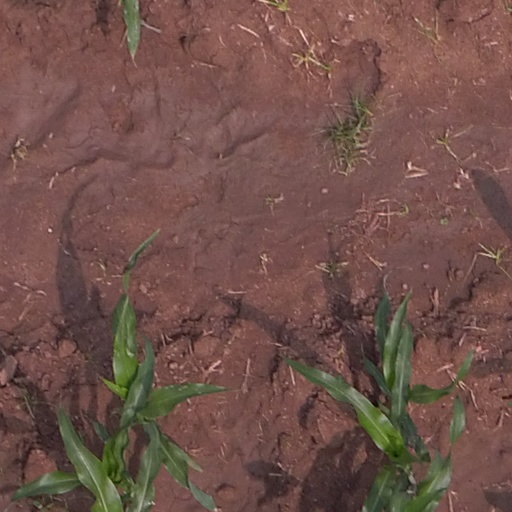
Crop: maize; corn